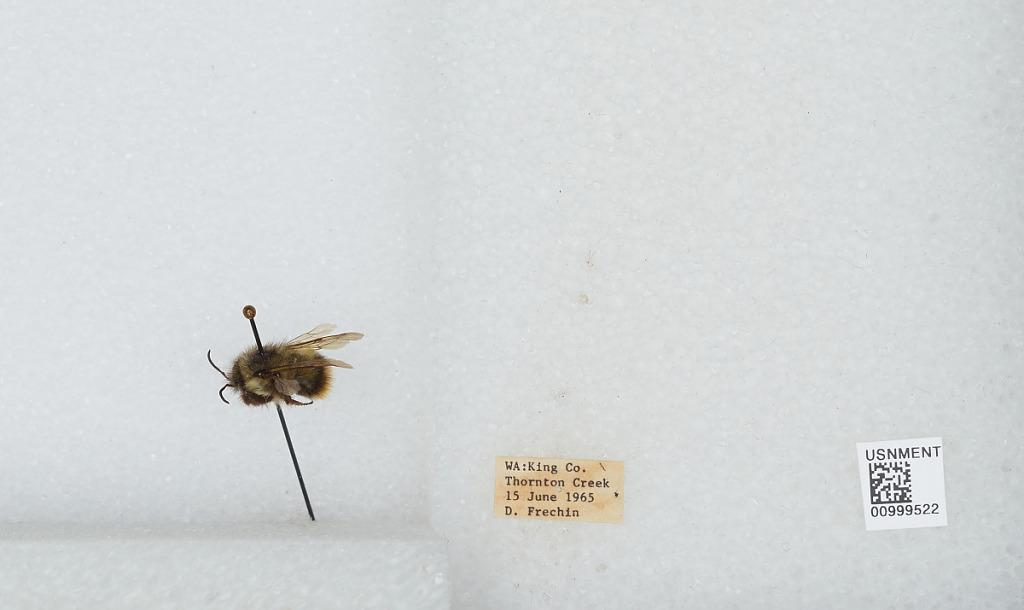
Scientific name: Bombus (Pyrobombus) mixtus Cresson
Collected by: D. Frechin
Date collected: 1965-6-15
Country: United States
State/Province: Washington
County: King
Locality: Thornton Creek
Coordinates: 47.7031, -122.309